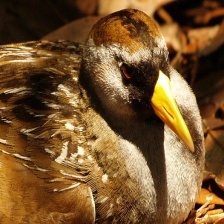
Species: SORA
Scientific name: PORZANA CAROLINA
ImageNet parent category: european_gallinule